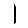
Label: 1